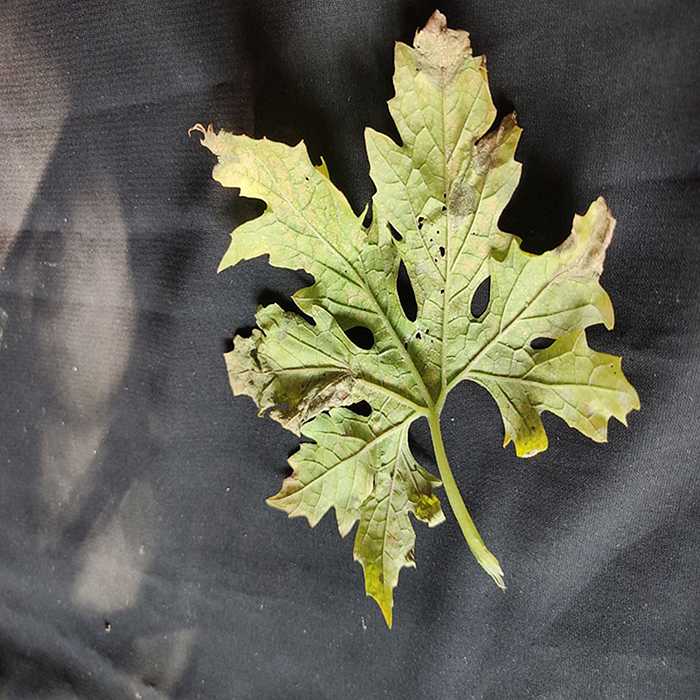
Plant: Bitter Gourd
Label: Fusarium wilt